William R. Hopkins

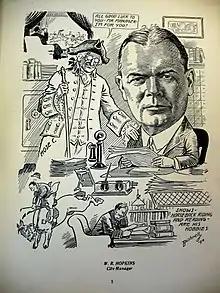
1924 caricature of Hopkins, by E. A. Bushnell

His first plan was to fill in the lakefront, behind jetties. When first announced, the idea seemed almost incomprehensible. By the time he left office, however, the land saw development and today the landfill is occupied by Cleveland Browns Stadium, its predecessor Cleveland Stadium, much of the eastern portion of Cleveland Memorial Shoreway and the Cleveland Burke Lakefront Airport.